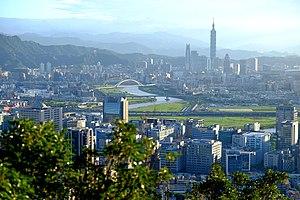
Les quatre dragons asiatiques ou les « cinq dragons asiatiques », puisque la présence du Japon y est contestée, est une expression qui fait référence à quatre États d'Extrême-Orient à forte croissance industrielle dans la deuxième moitié du XXᵉ siècle : la Corée du Sud, Hong Kong, Singapour et Taïwan. Le Japon peut également y être inclus malgré un rayonnement plus important que les quatre autres dragons. Mis à part dans les textes français, chinois, coréens et japonais, ils sont appelés communément les « quatre tigres asiatiques ». Cependant, ils ne doivent pas être confondus avec les nouveaux Tigres asiatiques, une expression qui concerne la Thaïlande, la Malaisie, l'Indonésie, le Viêt Nam et les Philippines.
Taïwan, de manière usuelle, officiellement la république de Chine, parfois désignée en tant que république de Chine, est un État souverain de l'Asie de l'Est, dont le territoire s'étend actuellement sur l'île de Taïwan, ainsi que d'autres îles avoisinantes, celles de la province du Fujian et les îles Pescadores.